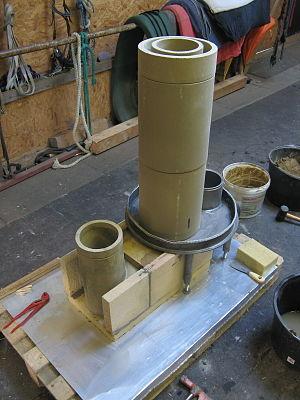
Le poêle de masse rocket est un type de foyer à bois performant. Il est appelé ainsi à cause du son qu'il produit en fonctionnant, semblable à celui d'une tuyère de fusée.